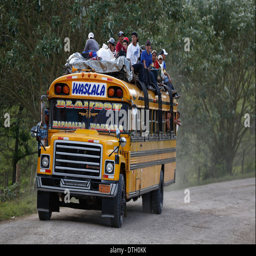
people riding on the roof of a yellow bus